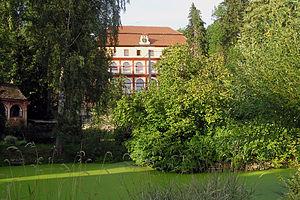
Lčovice est un bourg du district de Prachatice, dans la région de Bohême-du-Sud, en République tchèque. Sa population s'élevait à 151 habitants en 2018.